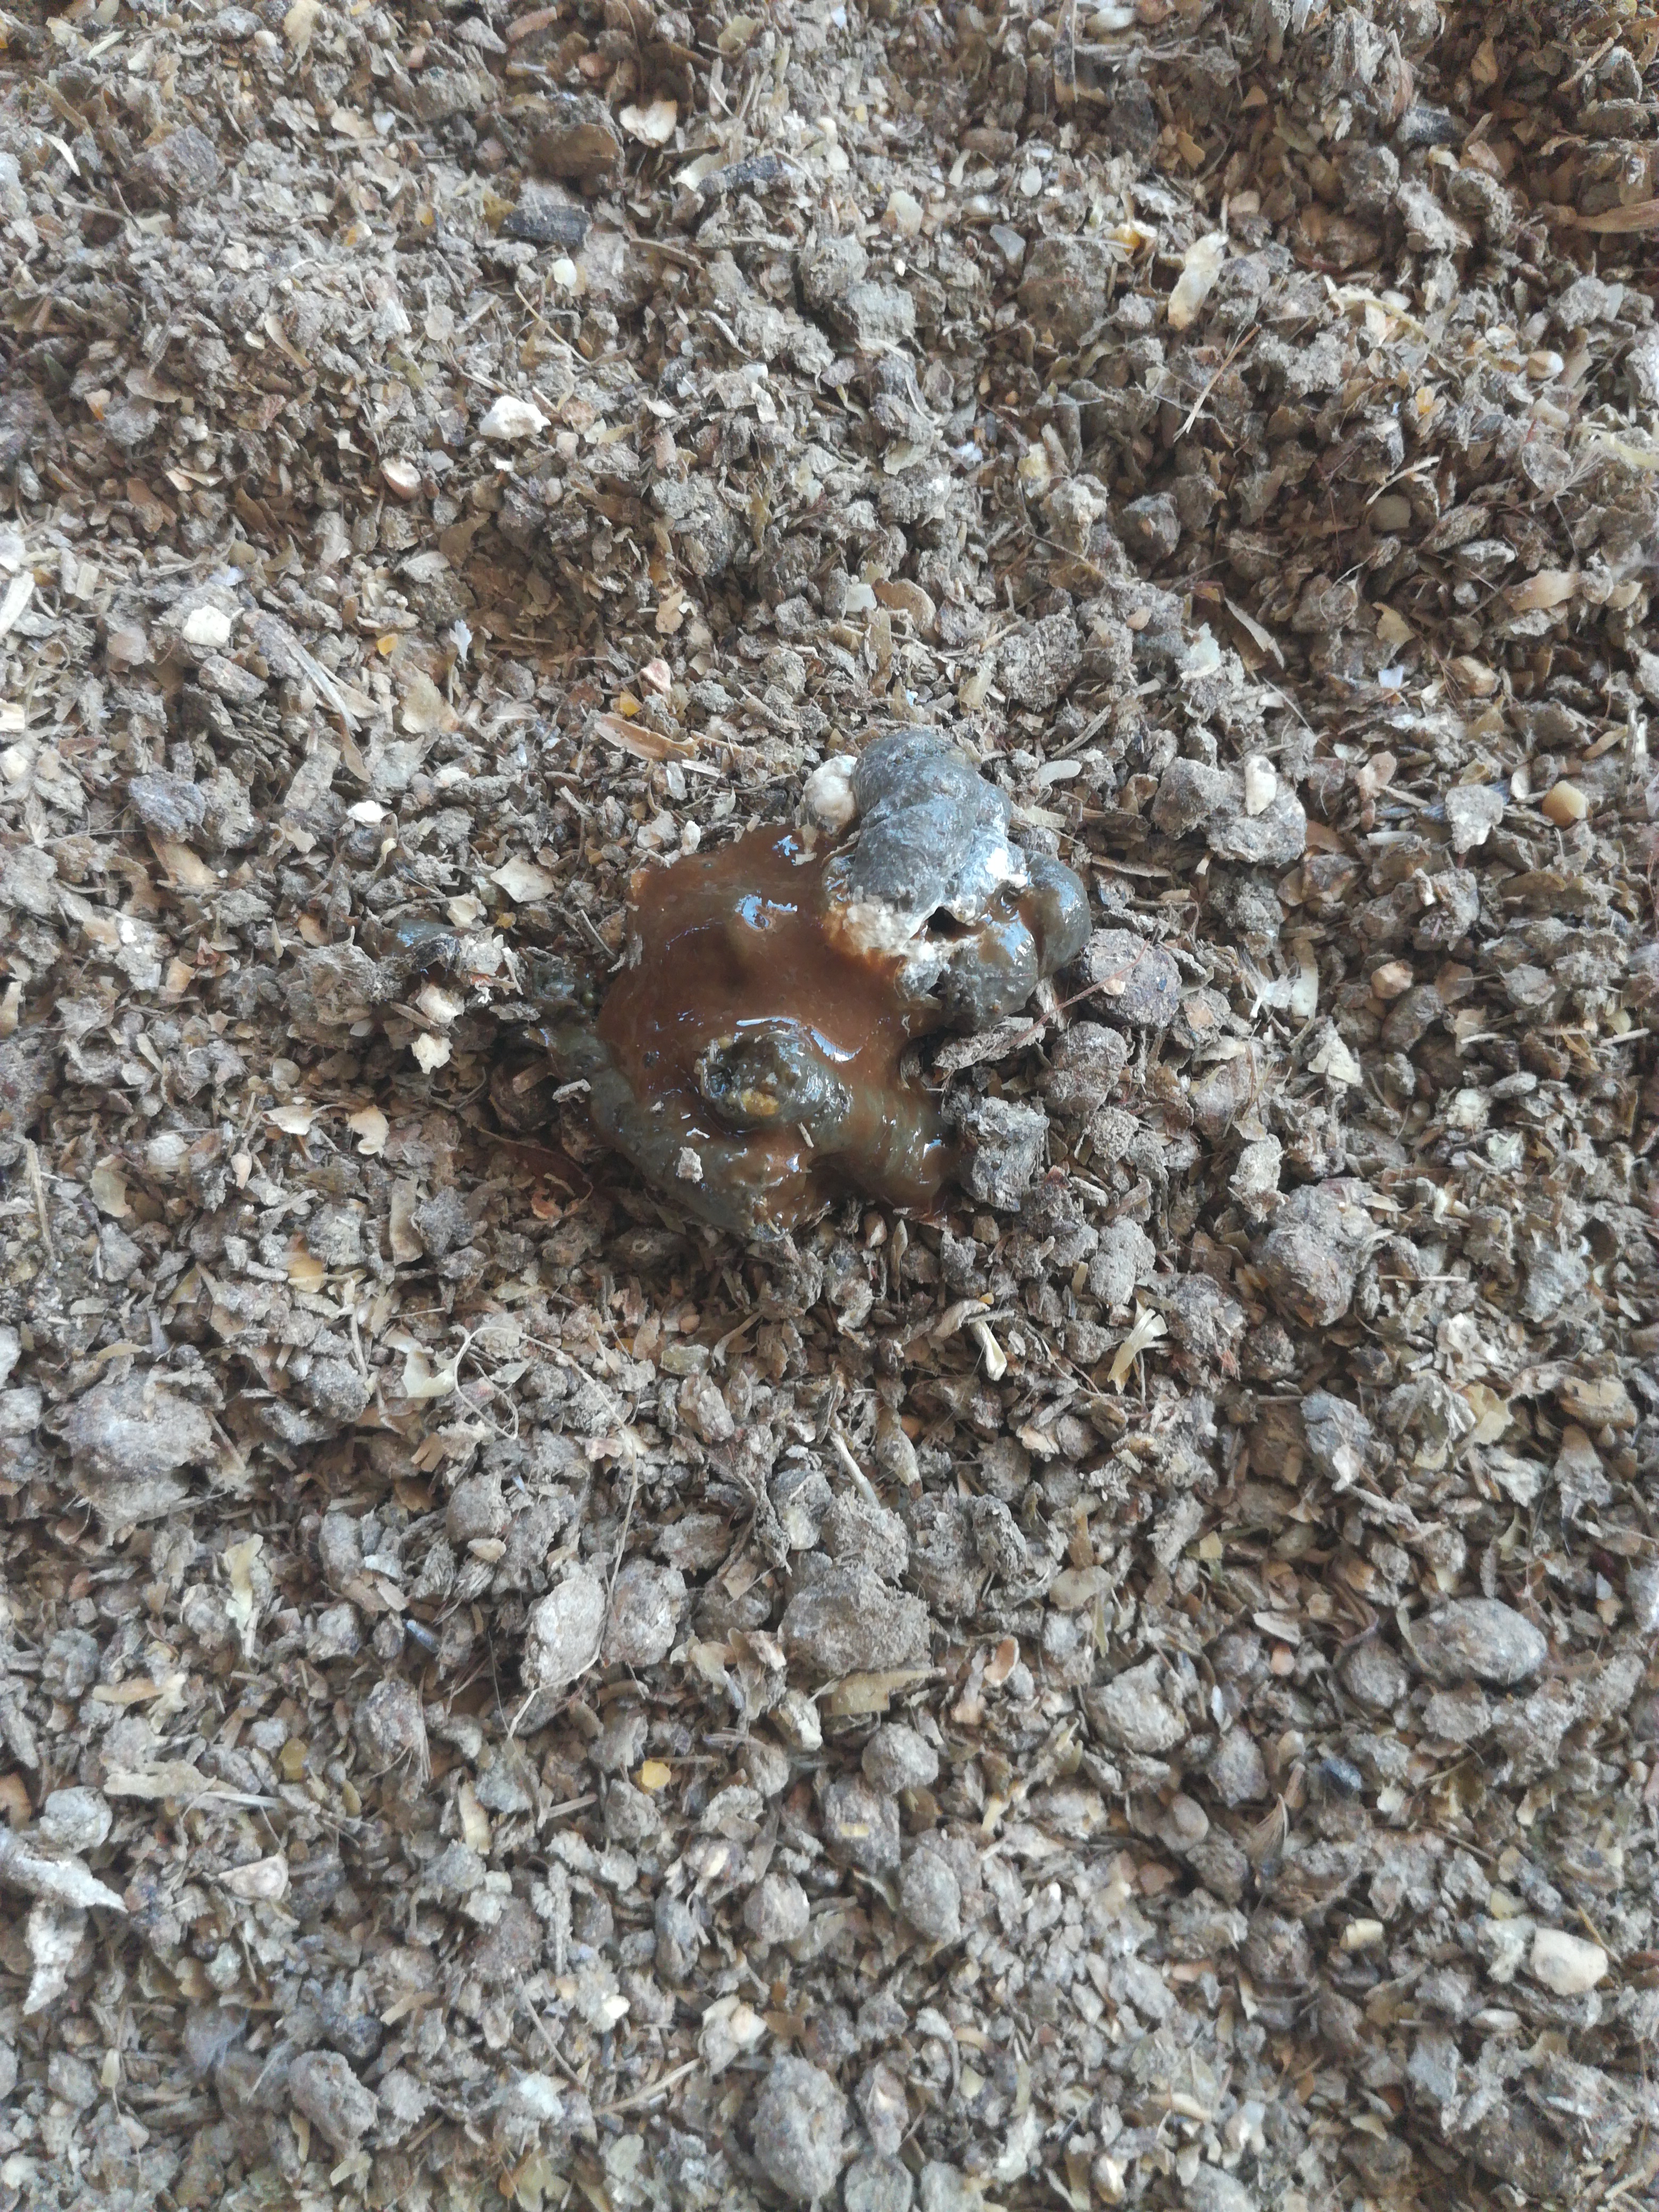
PCR-confirmed diagnosis: Healthy